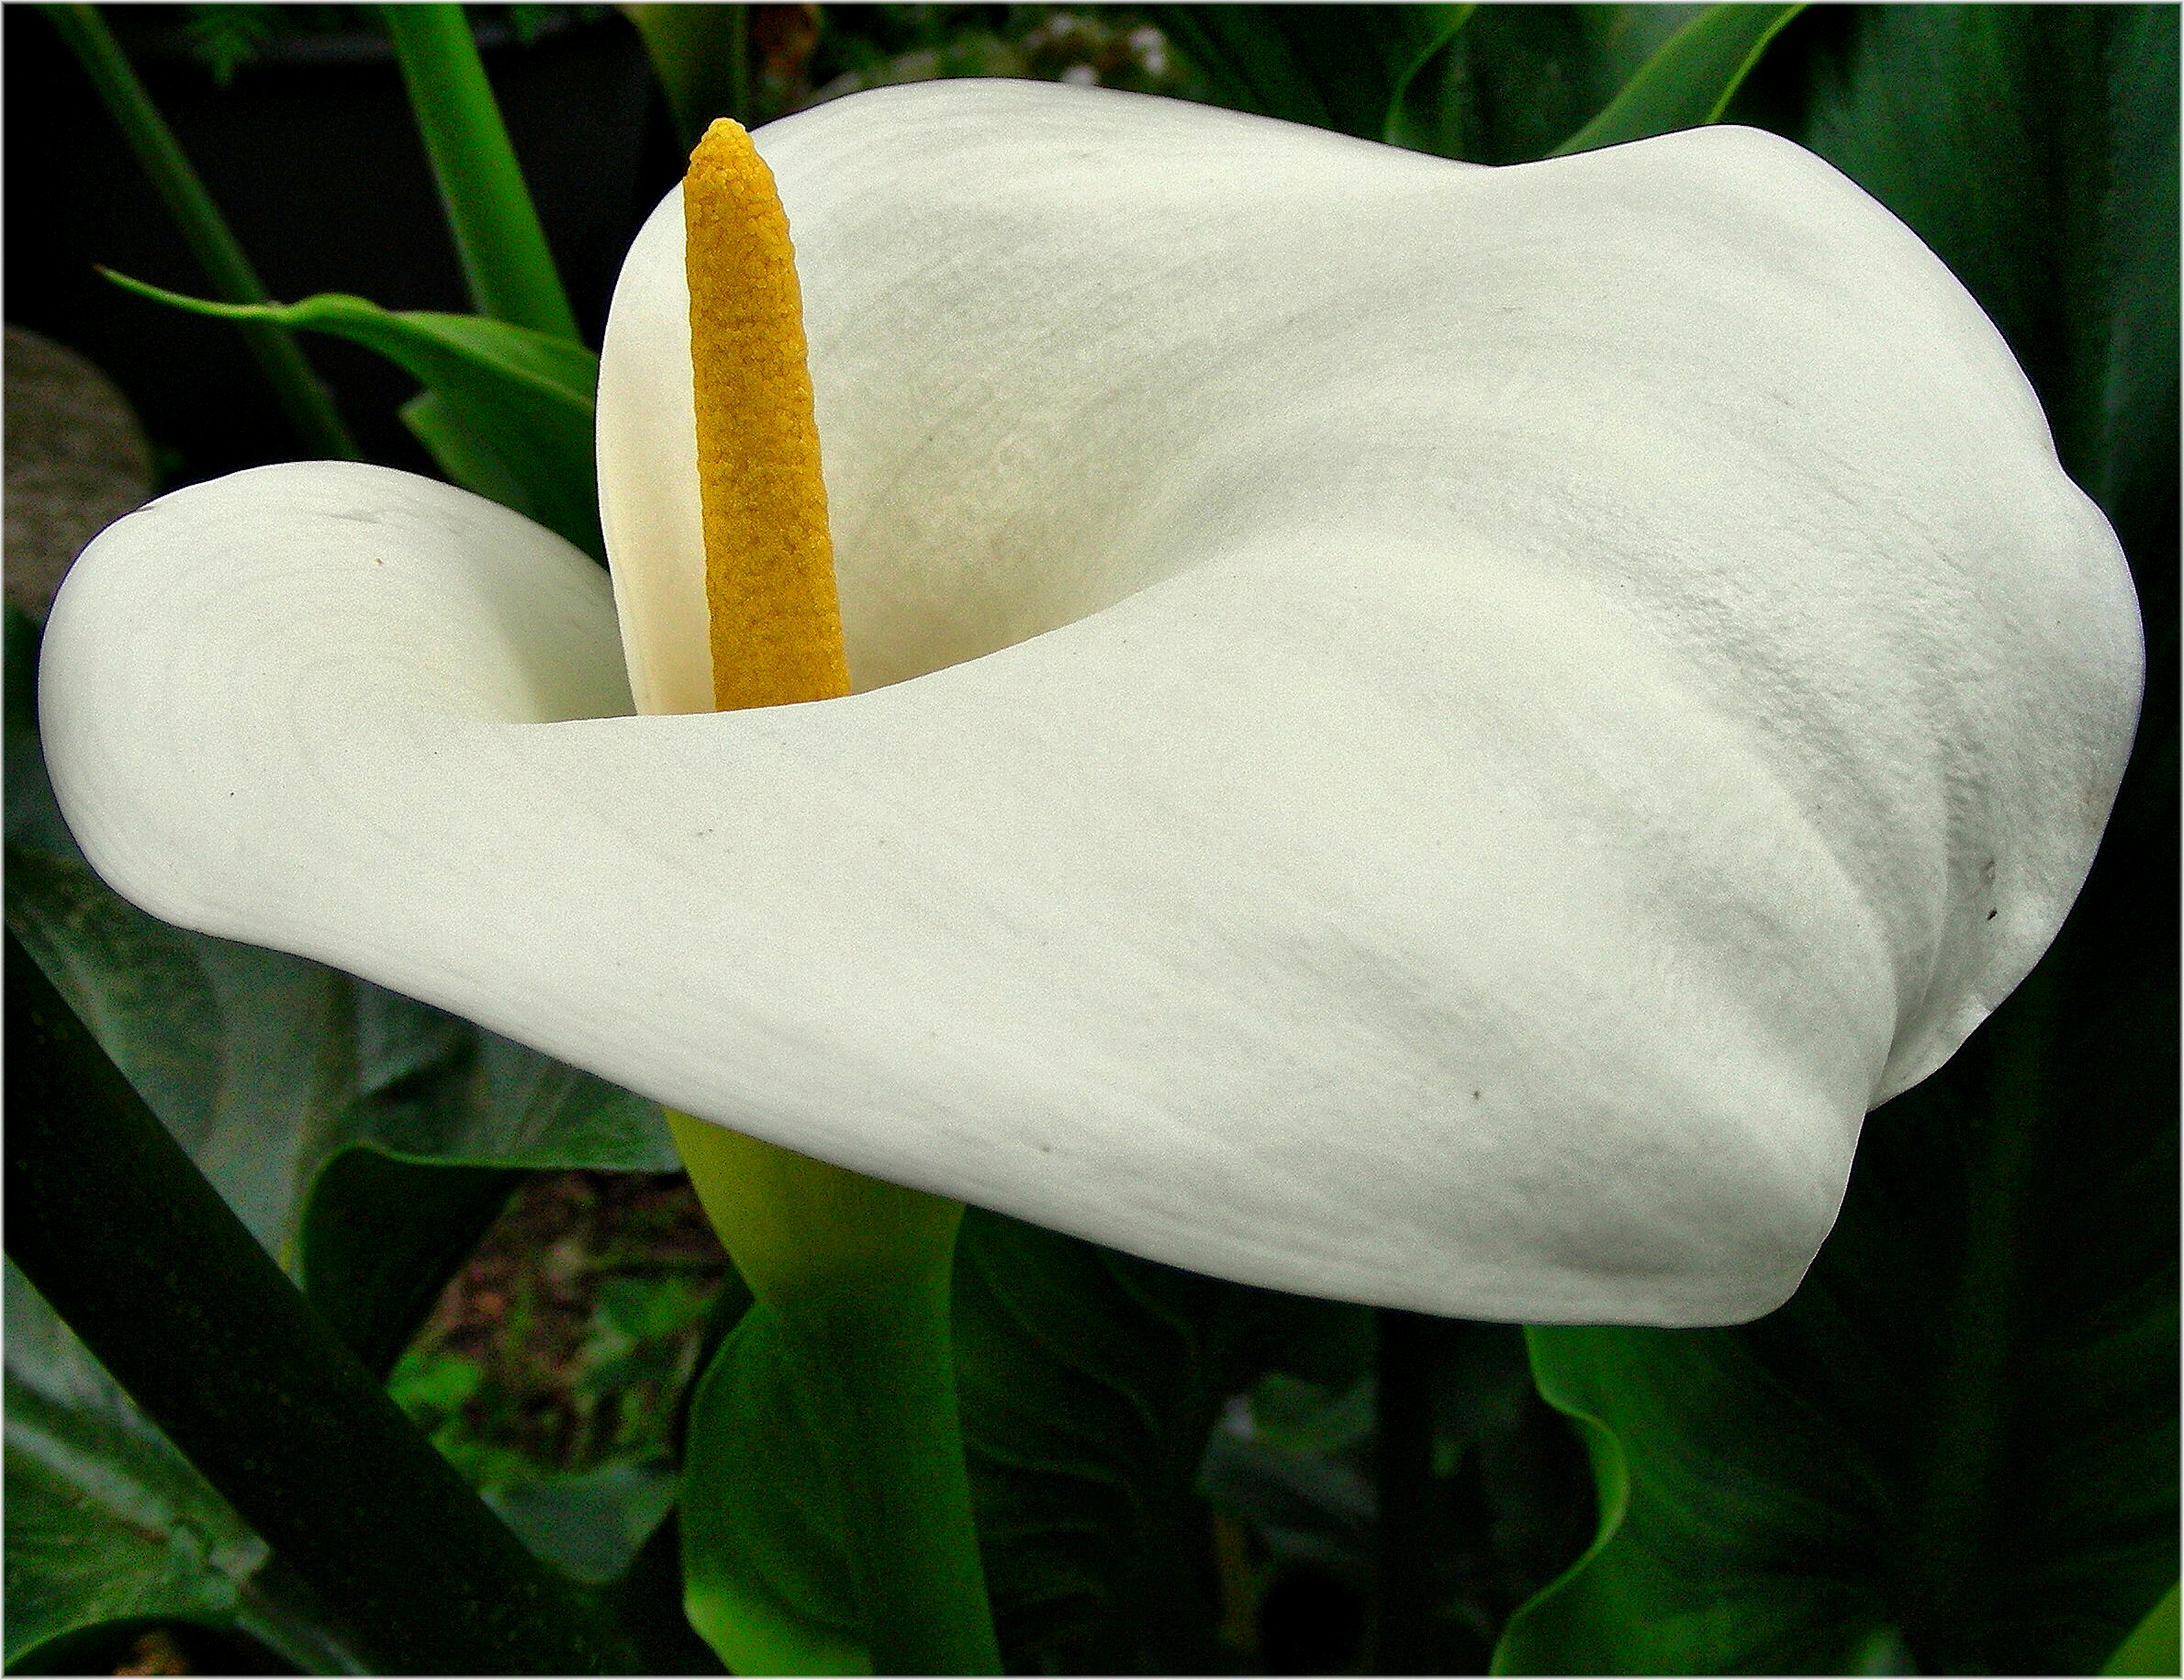
plant, white, leaf, flower, petal, green, botany, yellow, flora, close up, planta, flor, naturaleza, natureza, jardin, cala, natur, lily, arum, fror, oleiros, macro photography, coru a, flowering plant, plant stem, land plant